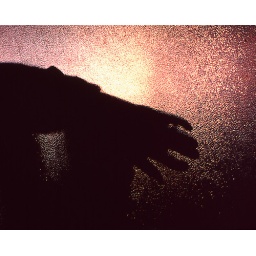
boy in window 96jpg